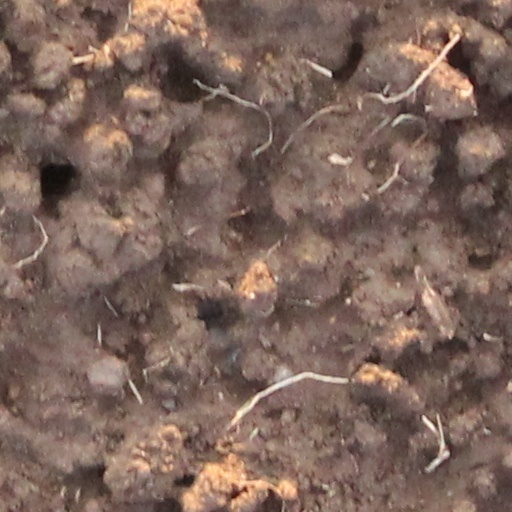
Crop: wheat